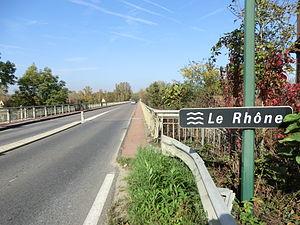
Pont de Jons.
Le pont de Jons, est un pont routier emprunté par la RD 61, d'une longueur de 200 mètres. Il franchit le Rhône, juste avant sa division en canal de Miribel et de Jonage, reliant ainsi Niévroz et Jons.
Cette liste contient les ponts présents sur le Rhône et ses bras. Elle est donnée par canton suisse et département français depuis l'amont du cours d'eau vers son aval et précise, après chaque pont, le nom des communes qu'elle relie, en commençant par celle située sur la rive gauche du cours d'eau.
Niévroz est une commune française, située dans le département de l'Ain en région Auvergne-Rhône-Alpes. Bordée par le Rhône et ses disjonctions, elle se trouve à proximité immédiate du Grand parc de Miribel-Jonage, dont une petite partie se trouve sur le territoire communal. Niévroz dépend de l'arrondissement de Bourg-en-Bresse, appartient au canton de Miribel. Elle fait également partie de l'aire urbaine de Lyon.